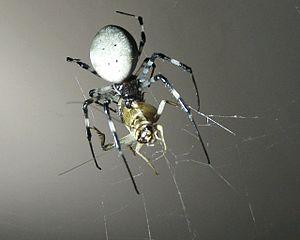
Nephilingis livida est une espèce d'araignées aranéomorphes de la famille des Araneidae et se rattacherait à la sous-famille des Nephilinae.